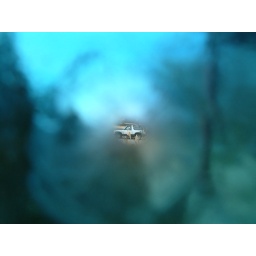
Through a BB gun hole in a stained glass window at my parents' house.